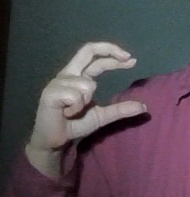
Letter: thal